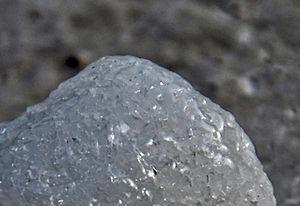
paradichlorobenzène, utilisé comme répulsif anti-mite (cancérigène)
Le 1,4-dichlorobenzène ou paradichlorobenzène est une composé aromatique organochloré de formule brute C₆H₄Cl₂. Constitué d'un cycle benzénique substitué par deux atomes de chlore, c'est l'un des trois isomères dichlorobenzène. Il se présente sous la forme d'un solide cristallin blanc avec une odeur camphrée. Il est utilisé couramment comme insecticide, et désodorisant, sous forme de boules, qui porte le nom de « boules à mite », ou de bloc.